Jean Marc Gaspard Itard

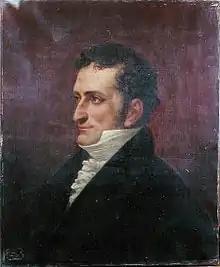
Jean Itard (19th Century painting)

Jean Marc Gaspard Itard (24 April 1774, Oraison, Alpes-de-Haute-Provence – 5 July 1838, Paris) was a French physician born in Provence. He is perhaps best known for his work with Victor of Aveyron.